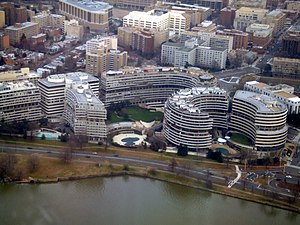
Alle præsidentens mænd
Watergate-bygningskomplekset i Washington D.C., der lagde navn til Watergate-skandalen, der blev afdækket af bogens forfattere.
Alle præsidentens mænd er en dokumentarisk bog fra 1974 skrevet af de to journalister Carl Bernstein og Bob Woodward, der for The Washington Post undersøgte omstændighederne, der ledte til Watergate-skandalen. Bogen indeholder en kronologisk gennemgang af den undersøgende journalistik, der gik fra det første indbrud i Watergate-bygningen, over tilbagetrædelsen af H. R. Haldeman og John Ehrlichman og frem til afsløringen af Watergate-båndene i 1973.